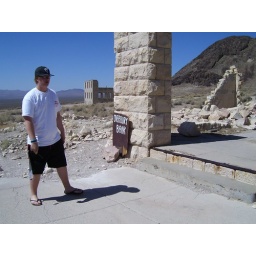
Matt standing in front of the Overbury Bank building in Rhyolite.